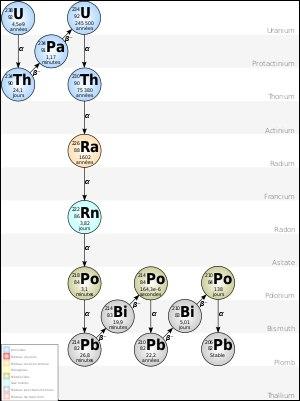
L'uranium 238, noté ²³⁸U, est l'isotope de l'uranium dont le nombre de masse est égal à 238 : son noyau atomique compte 92 protons et 146 neutrons avec un spin 0+ pour une masse atomique de 238,0507826 u. Il est caractérisé par un excès de masse de 47 303 664 ± 1 980 eV/c² et une énergie de liaison nucléaire de 1 754,67 MeV. Son abondance naturelle est de 99,2742 %, le reste de l'uranium naturel étant constitué d'uranium 235 et d'uranium 234.
La datation par le déséquilibre radioactif est un groupe de méthodes de radiodatation qui repose sur la radioactivité des isotopes 235 et 238 de l'uranium. Contrairement à la datation par l'uranium-plomb, elle ne se base pas sur l'accumulation du produit final stable des chaînes de désintégration de l'uranium 235 et 238 en plomb 207 et en plomb 206, mais sur les produits intermédiaires radioactifs tels que le thorium 230 ou le plomb 210. Des éléments de cette famille de méthodes peuvent être employés pour déterminer des âges allant de quelques décennies à quelques centaines de milliers d'années.
Une chaîne de désintégration, ou chaîne radioactive, ou série radioactive, ou désintégration en cascade, ou encore filiation radioactive, est une succession de désintégrations d'un radioisotope jusqu'à un élément chimique dont le noyau atomique est stable, généralement le plomb, élément le plus lourd possédant des isotopes stables.
Le tableau périodique des éléments, également appelé tableau ou table de Mendeleïev, classification périodique des éléments ou simplement tableau périodique, représente tous les éléments chimiques, ordonnés par numéro atomique croissant et organisés en fonction de leur configuration électronique, laquelle sous-tend leurs propriétés chimiques.
La datation par le plomb 210 est une méthode de radiodatation qui repose sur la radioactivité de l'isotope 210 du plomb dont la demi-vie est d'environ 20 ans. La méthode est utilisée pour déterminer des âges de quelques décennies en glaciologie et en œnologie. Elle peut aussi être utilisée pour attester l'ancienneté d'objets métalliques contenant du plomb. Elle peut donner des âges jusqu'à environ 150 ans.